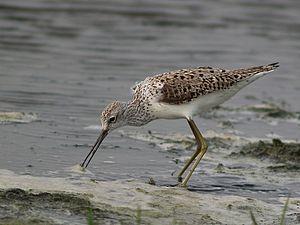
Le Chevalier stagnatile est une espèce d'oiseaux limicoles appartenant à la famille des Scolopacidae.